National University of Uzbekistan

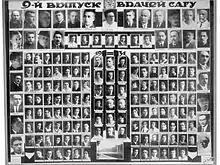
Alumnus of The First Central Asian State University

The government of the Soviet Union, headed by Lenin, founded Turkestan People's University in 1918 with 1,200 students. It was renamed to Turkestan State University in 1920, then renamed to First Central Asian State University in 1923 and renamed again to Tashkent State University, named after Lenin in 1961 and finally named National University of Uzbekistan after Uzbekistan's independent .